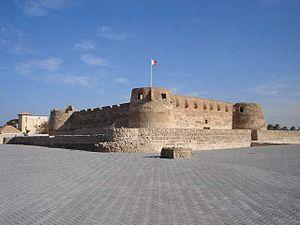
Le fort d'Arad est un fort du XVᵉ siècle, situé à Arad, sur l'île de Muharraq, dans le royaume de Bahreïn.